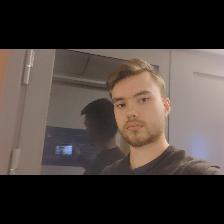
Label: Human